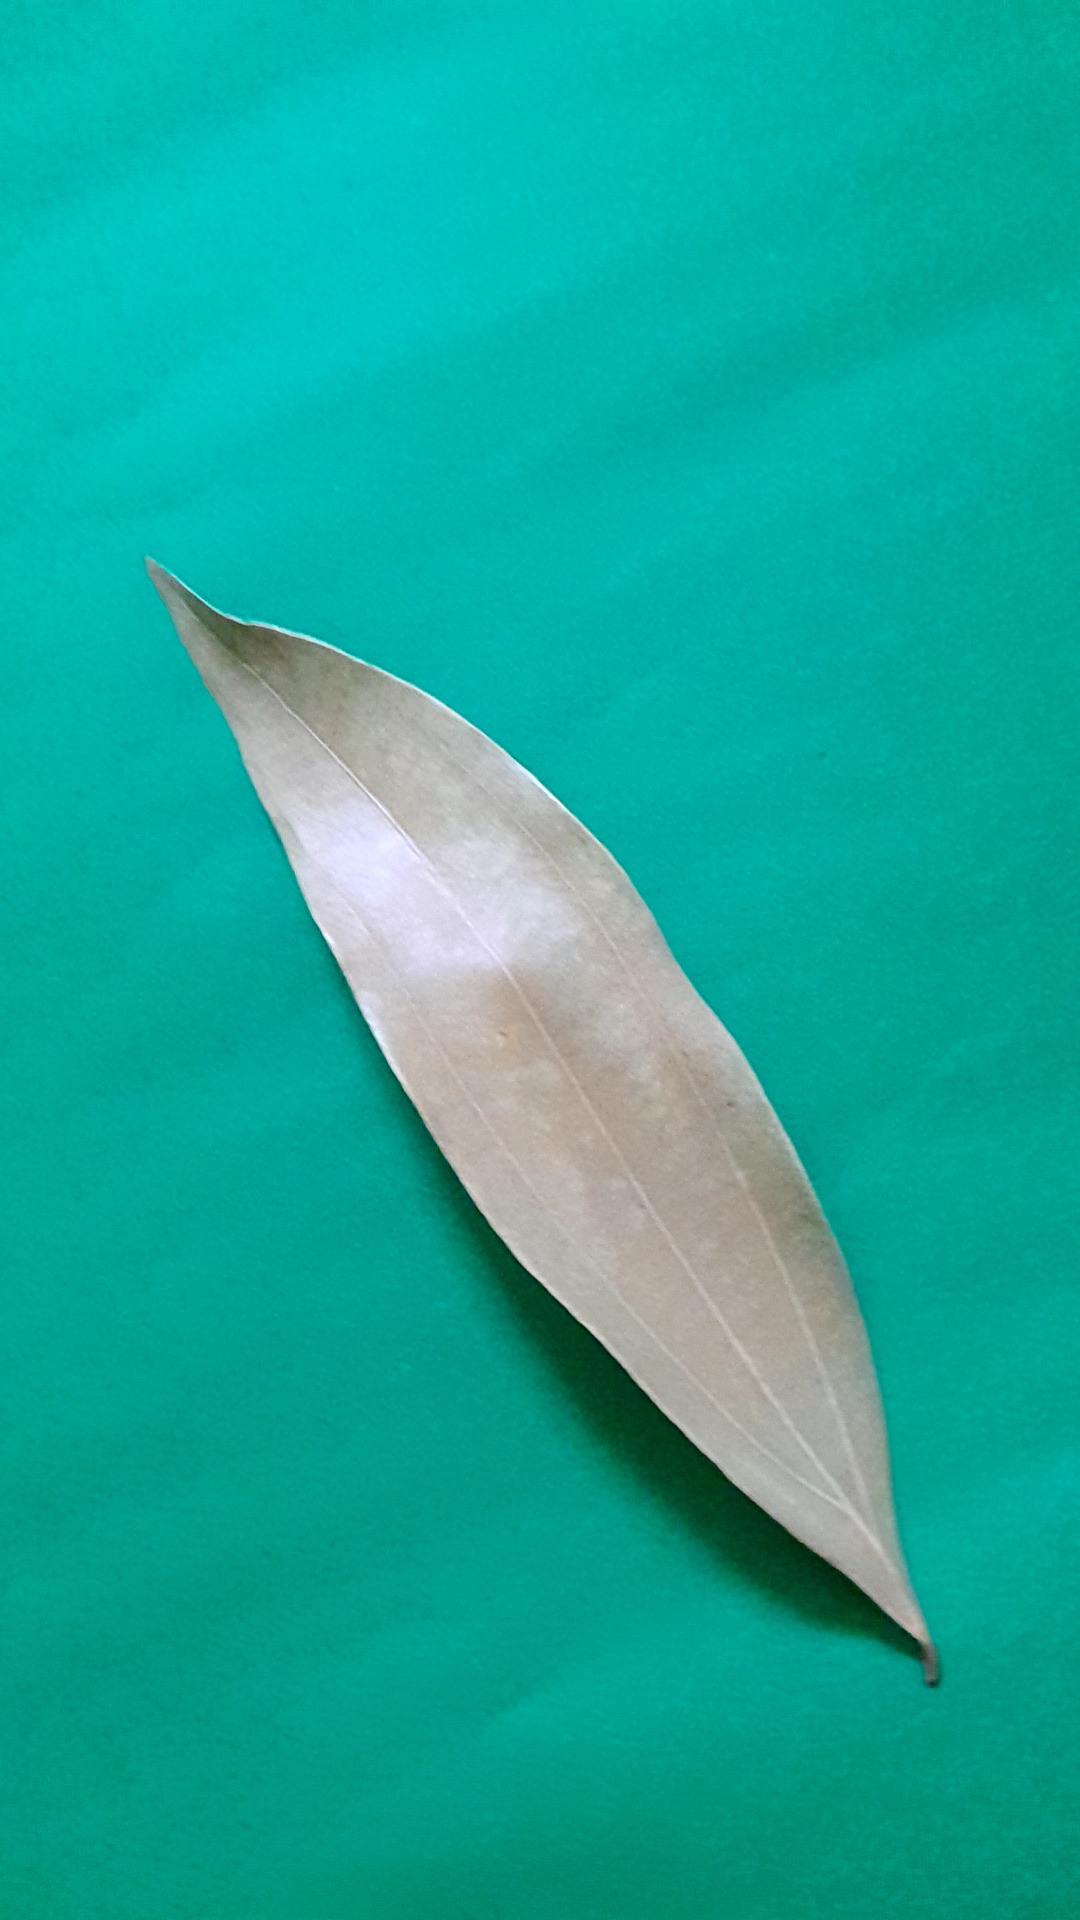
Label: Dry Leaf